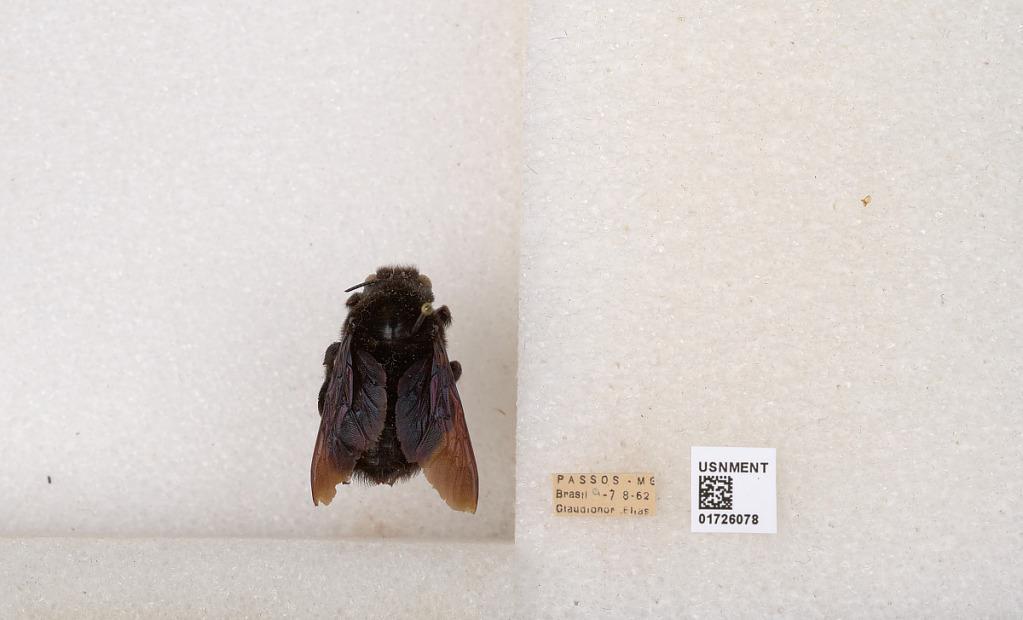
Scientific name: Xylocopa (Neoxylocopa) hirsutissima Maidl
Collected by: C. Elias
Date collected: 1962-8-7
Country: Brazil
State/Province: Minas Gerais
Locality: Passos